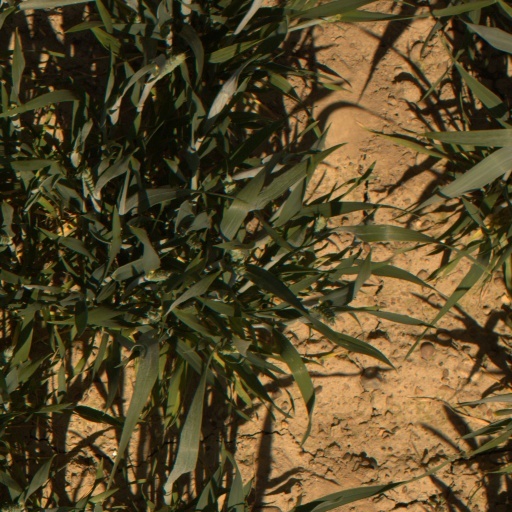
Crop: wheat